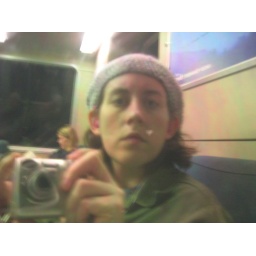
Me in the window of the BART train to Montgomery Street.